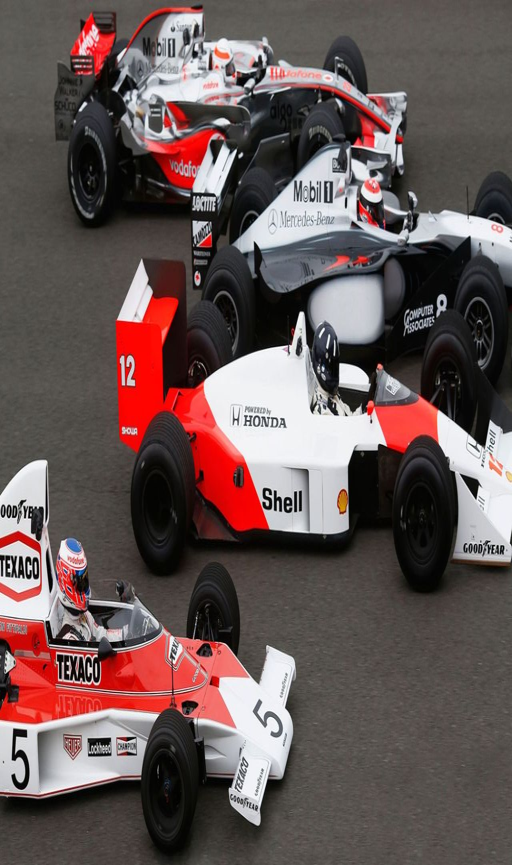
person fly at feature , hosted by segment will both be shown over the weekend , the date closest to actual 50th anniversary .